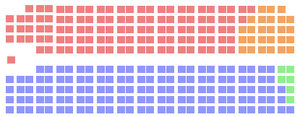
Composition de la Chambre des communes du Canada en 1979. Chaque carré représente un député.
Les élections fédérales canadiennes de 1979, soit la trente-et-unième élection générale depuis la Confédération canadienne de 1867, se déroulent le 22 mai 1979 afin d'élire les députés de la trente-et-unième législature de la Chambre des communes du Canada. Le Parti libéral du Canada est défait, après 16 ans de pouvoir, dont 11 sous le Premier ministre Pierre Elliott Trudeau. Joe Clark mène le Parti progressiste-conservateur au pouvoir avec un gouvernement minoritaire et il devient à l'âge de 39 ans le plus jeune Premier ministre de l'histoire du Canada.
La 31ᵉ législature du Canada est brièvement en session du 9 octobre au 14 décembre 1979. Sa composition est déterminée par les élections de 1979, tenues le 22 mai 1979, et est dissoute lorsqu'une motion de censure provoque la chute du gouvernement et les élections de 1980. Avec seulement 66 jours en fonction et 9 mois entre les deux élections, la 31ᵉ législature est la plus courte dans l'histoire parlementaire canadienne.
Au cours de l'histoire de la politique canadienne, il y a quatorze gouvernements minoritaires au niveau fédéral, ainsi qu'un certain nombre au provincial. Le quatorzième gouvernement minoritaire fédéral est élu aux Élections fédérales canadiennes de 2019.